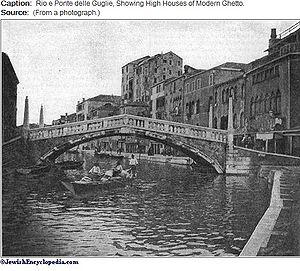
L’histoire des Juifs en Italie, la plus ancienne communauté juive d'Europe occidentale, remonterait à la révolte des Maccabées. Leur présence devient significative en -63 et ils prospèrent sous l'Empire romain, en dépit de quelques heurts liés à l'attachement des Juifs à leur foi ancestrale et cela, malgré la possible assimilation par les Romains des chrétiens à des Juifs révolutionnaires, jusqu'à l'établissement de l'Empire chrétien.